Liga ASOBAL 2011–12

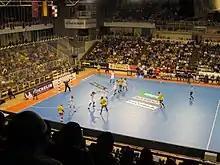
Momento del partido Balonmano Valladolid-Ademar León, correspondiente a la temporada 2011/12 de la liga Asobal.

The Liga ASOBAL 2011–12 was the 22nd season since its establishment. Barcelona Intersport are the defending champions. The campaign began on Friday, 9 September 2011. The last matchday was played on Saturday, 2 June 2012. A total of 16 teams contested the league, 14 of which had already contested in the 2010–11 season, and two of which were promoted from the División de Plata 2010–11.